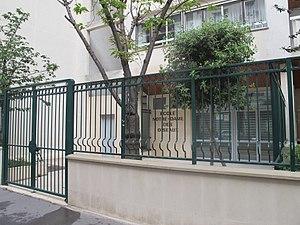
École Notre-Dame des Oiseaux, 21 rue Erlanger (Paris, 16).